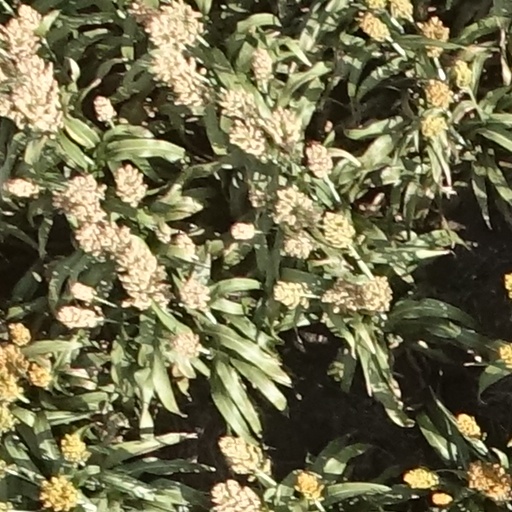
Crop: sorghum